Nieuport 24

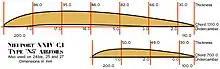
Nieuport 24 Type N5 airfoil drawings

The Nieuport 24 utilized a new wing of the same planform as the preceding Nieuport 23, but with a plywood leading edge and a new airfoil section having a flatter underside. The forward spar was moved aft, visibly affecting the cabane struts, which were then angled back. The ailerons had their tips rounded off and to reduce drag and were given a fabric strip reinforced with wire to cover the hinge gap, however the strip severely affected the type's handling, so it was removed shortly after service entry.